Dmitry Zherebin

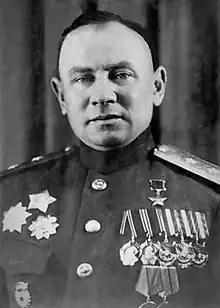

Dmitry Sergeyevich Zherebin (23 February 1906 – 27 June 1982) was a Soviet colonel general and a Hero of the Soviet Union who held corps and divisional commands during World War II.